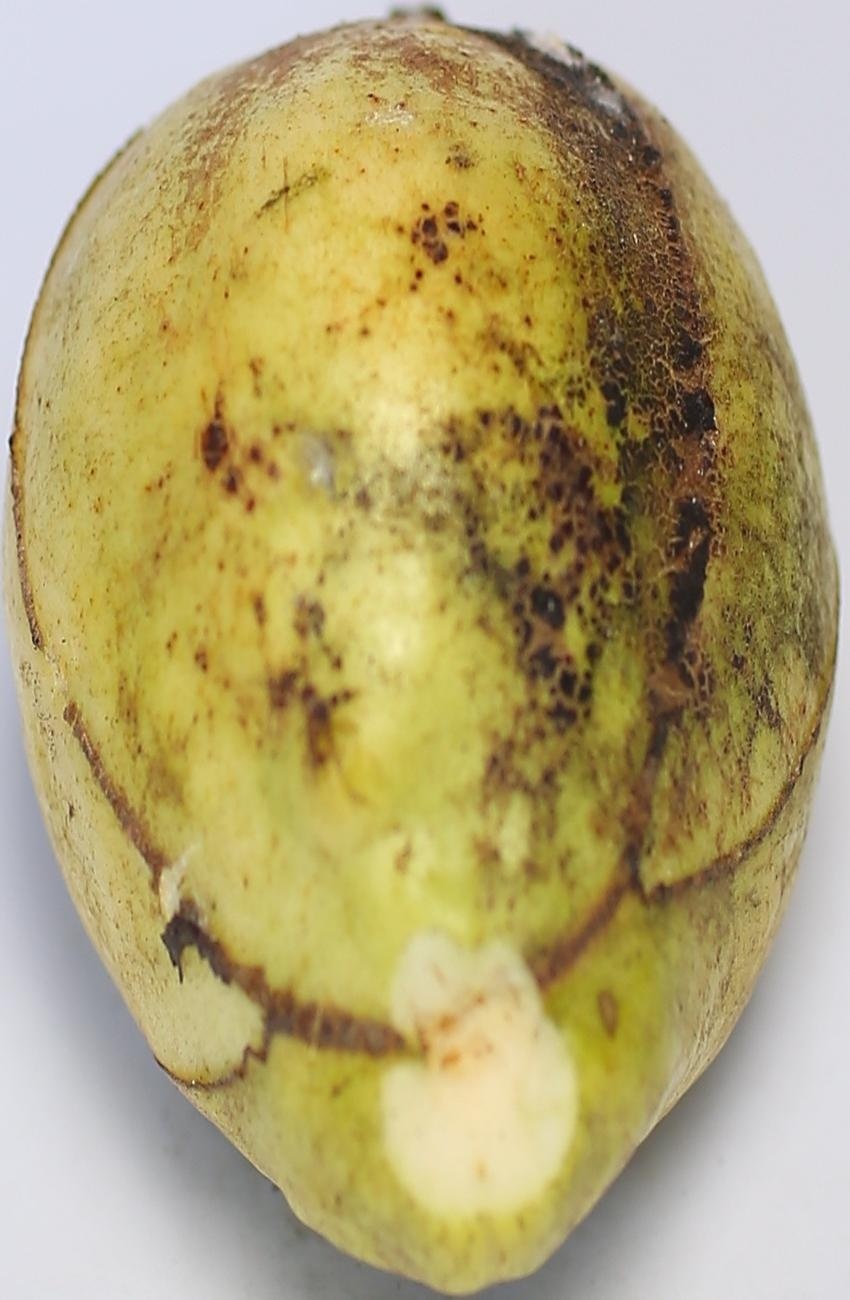
Maturity: ripe
Variety: thadhrami